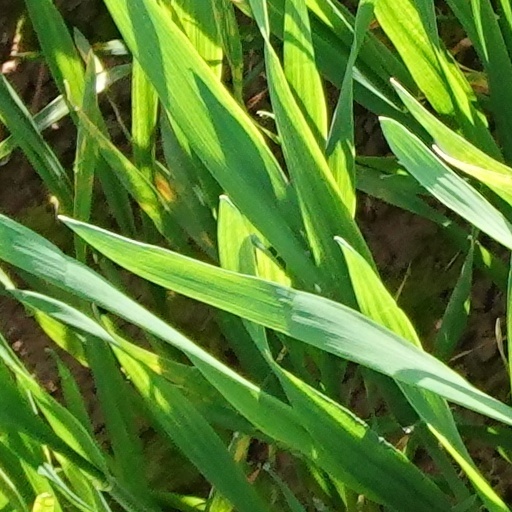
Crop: wheat